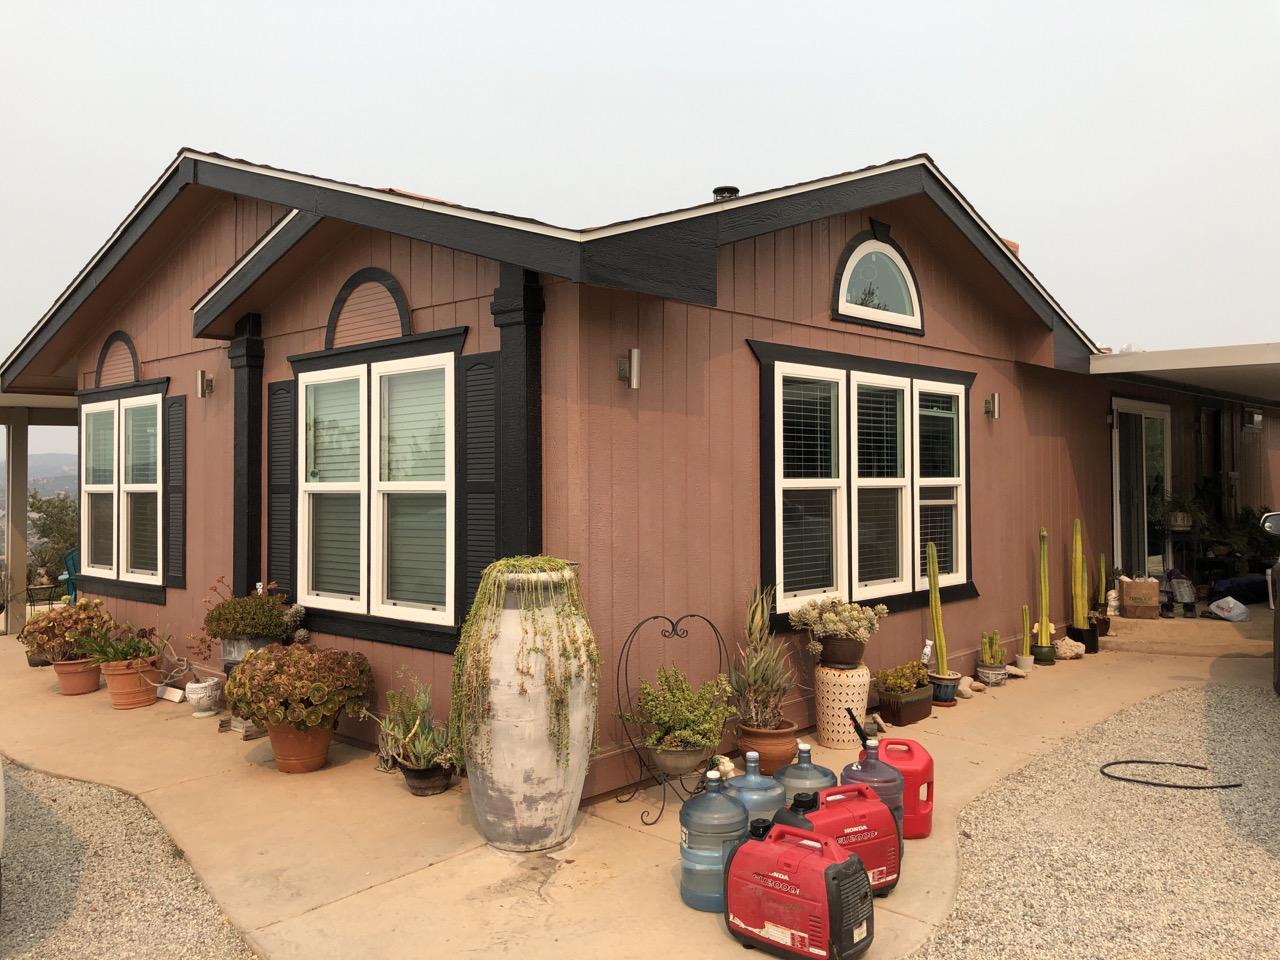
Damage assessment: no_damage